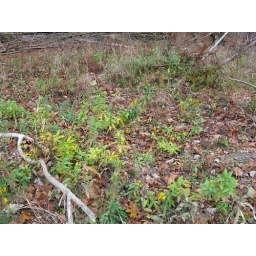
late surviving flowers in a warmer microhabitat near river below Leimbach site